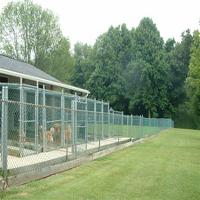
Weather: cloudy or overcast